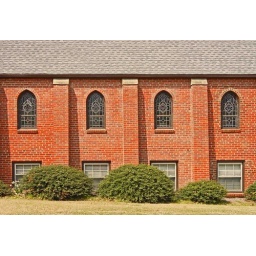
The handsome stained glass windows and buttresses in between them.